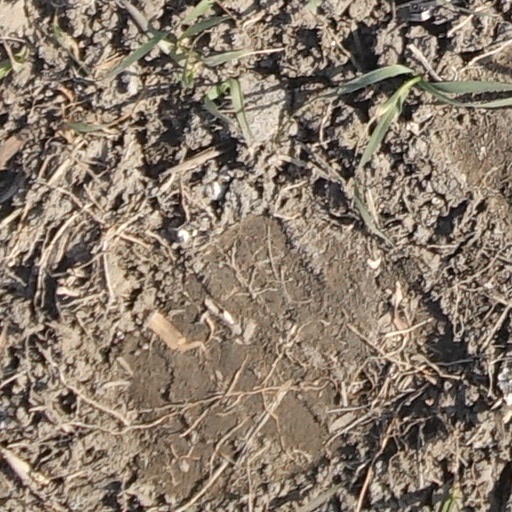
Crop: wheat